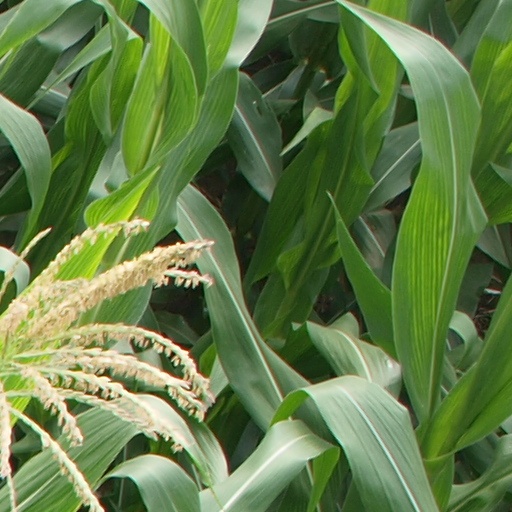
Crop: maize; corn